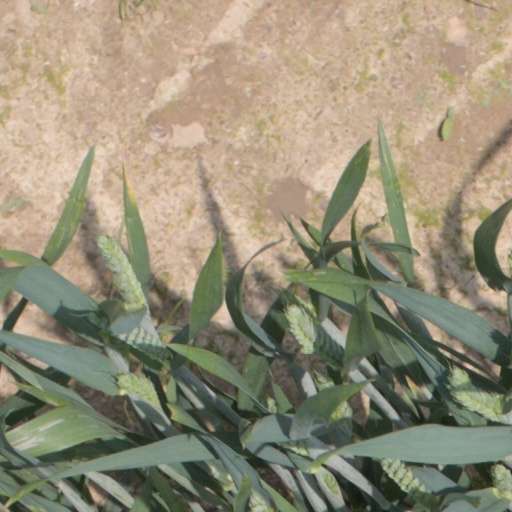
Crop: wheat